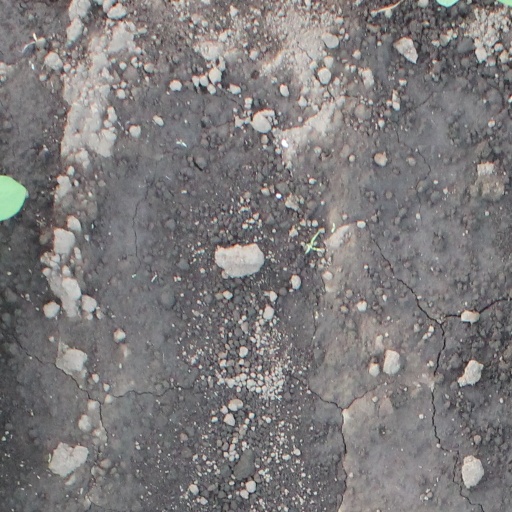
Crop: soybean